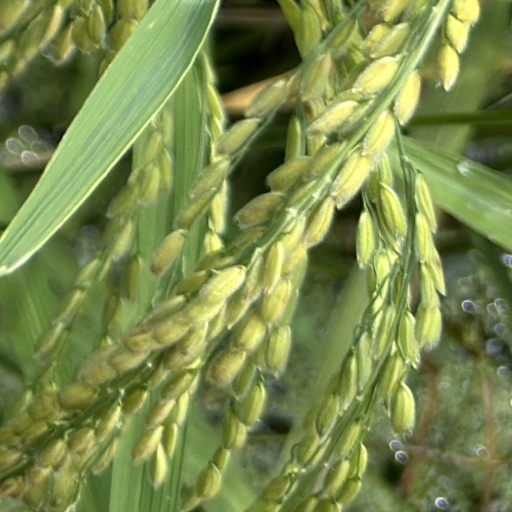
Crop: rice